Zeppelin-Staaken R.XIV

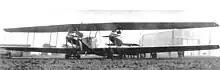
Zeppelin-Staaken R.XIV with five Maybach engines

Zeppelin-Staaken R.XIV 43/17 of Rfa 501 was brought down at 23:50 on August 10, 1918 by Capt A B Yuille of No 151 Sqn RAF, flying a Sopwith Camel D6573. It crashed one mile west of Lighthouse Talmas, near Doullens, and all crew members (Ltn Braun, Ofstv Buth, Ltn Corty, Vfw Donath, Flg Donnemaier, Flg Fonrobert, Uffz Kopp, Gefr Reuther and Flg Schneidersmann) were killed.